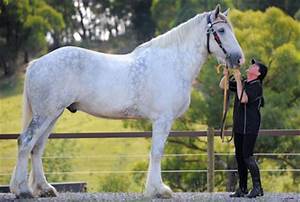
Label: cavallo